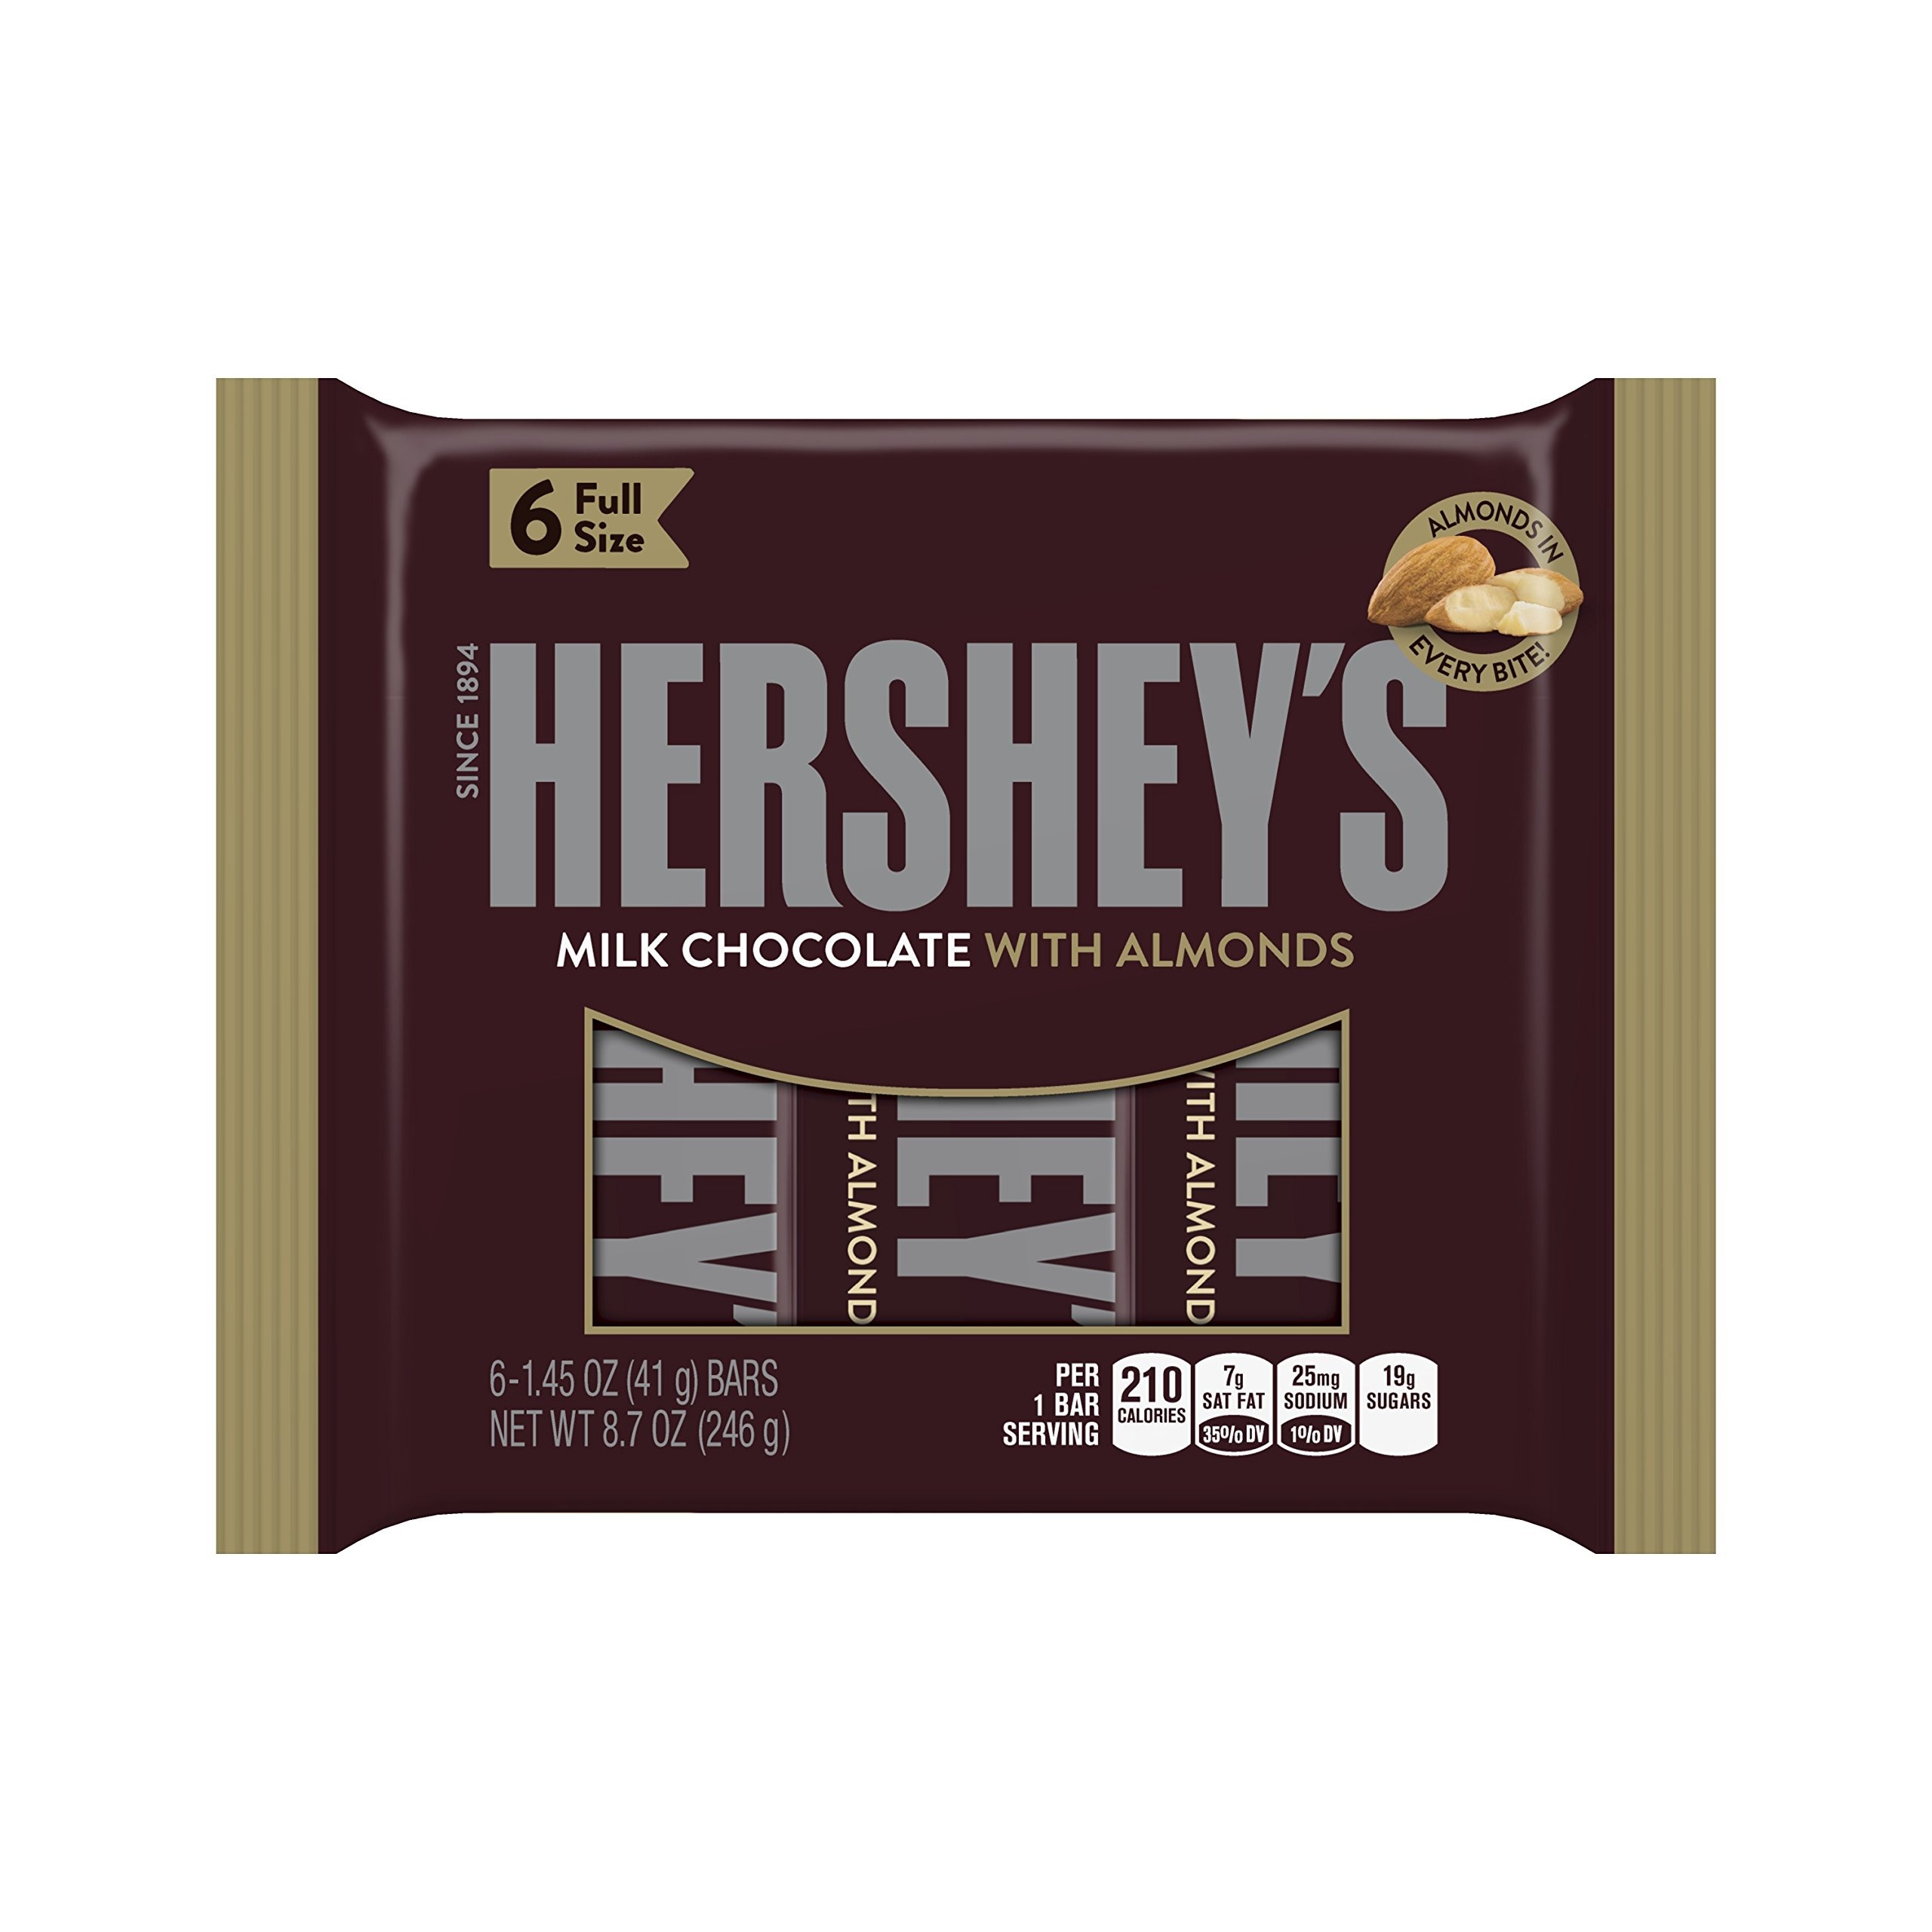
Item Name: HERSHEY'S Chocolate Candy Bar with Almonds, 6 Bars (Pack of 4)
Bullet Point 1: Perfect for snacking, baking, and sharing
Bullet Point 2: Simply unwrap and enjoy, or use as party favors
Bullet Point 3: Milk chocolate with roasted almonds
Bullet Point 4: Gluten-free and kosher chocolate bars
Bullet Point 5: Includes 4, 6-count packs of Hershey's Milk Chocolate Bars with Almonds (1.45-Ounce bars)
Value: 34.8
Unit: ounce

Price: 5.59